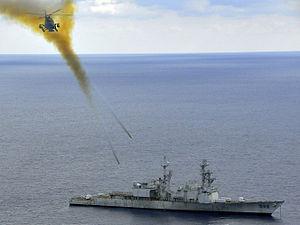
Un navire cible est soit un navire de guerre, obsolète ou capturé, utilisé comme cible pour l'artillerie navale ou pour les essais d'armes soit un navire remorquant des cibles. Les cibles peuvent être utilisées pour tester l'efficacité de certains types de munitions ; ou elles peuvent être utilisées pendant une longue période de tirs avec des munitions non explosives spéciales. Les conséquences potentielles d'une épave à la dérive exigent une préparation minutieuse du navire cible pour éviter une pollution ou un risque de collision avec l'épave, flottante ou immergée.